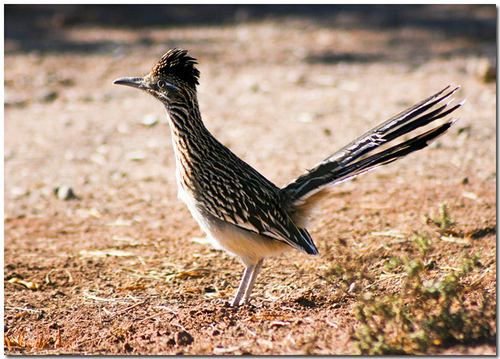
a bird with a pointed beak, large ruffled crown, white eyebrow, and interwoven brown, black, and white stripes on its wings.
this bird has a puffy crown with extra long tail feathers and a long pointed billa medium sized bird with brown wings, and a bill that curves downwardsbird with black beak and eye, and grayish brown tarsus, gray belly and abdomen
this bird has a speckled belly and breast with a short pointy bill and long neck and tail.
this bird is black with white spots and has a long, pointy beak.
this bird has wings that are black and has a white belly and long neck
this bird has a very unusable raised brown crow, with stripe yellow and black markings on its neck and wings and very tall tail feathers.
this medium-sized bird has long tail feathers and a light colored belly.
the bird is specked brown and black with a plume of feather on top of head.
Species: Geococcyx